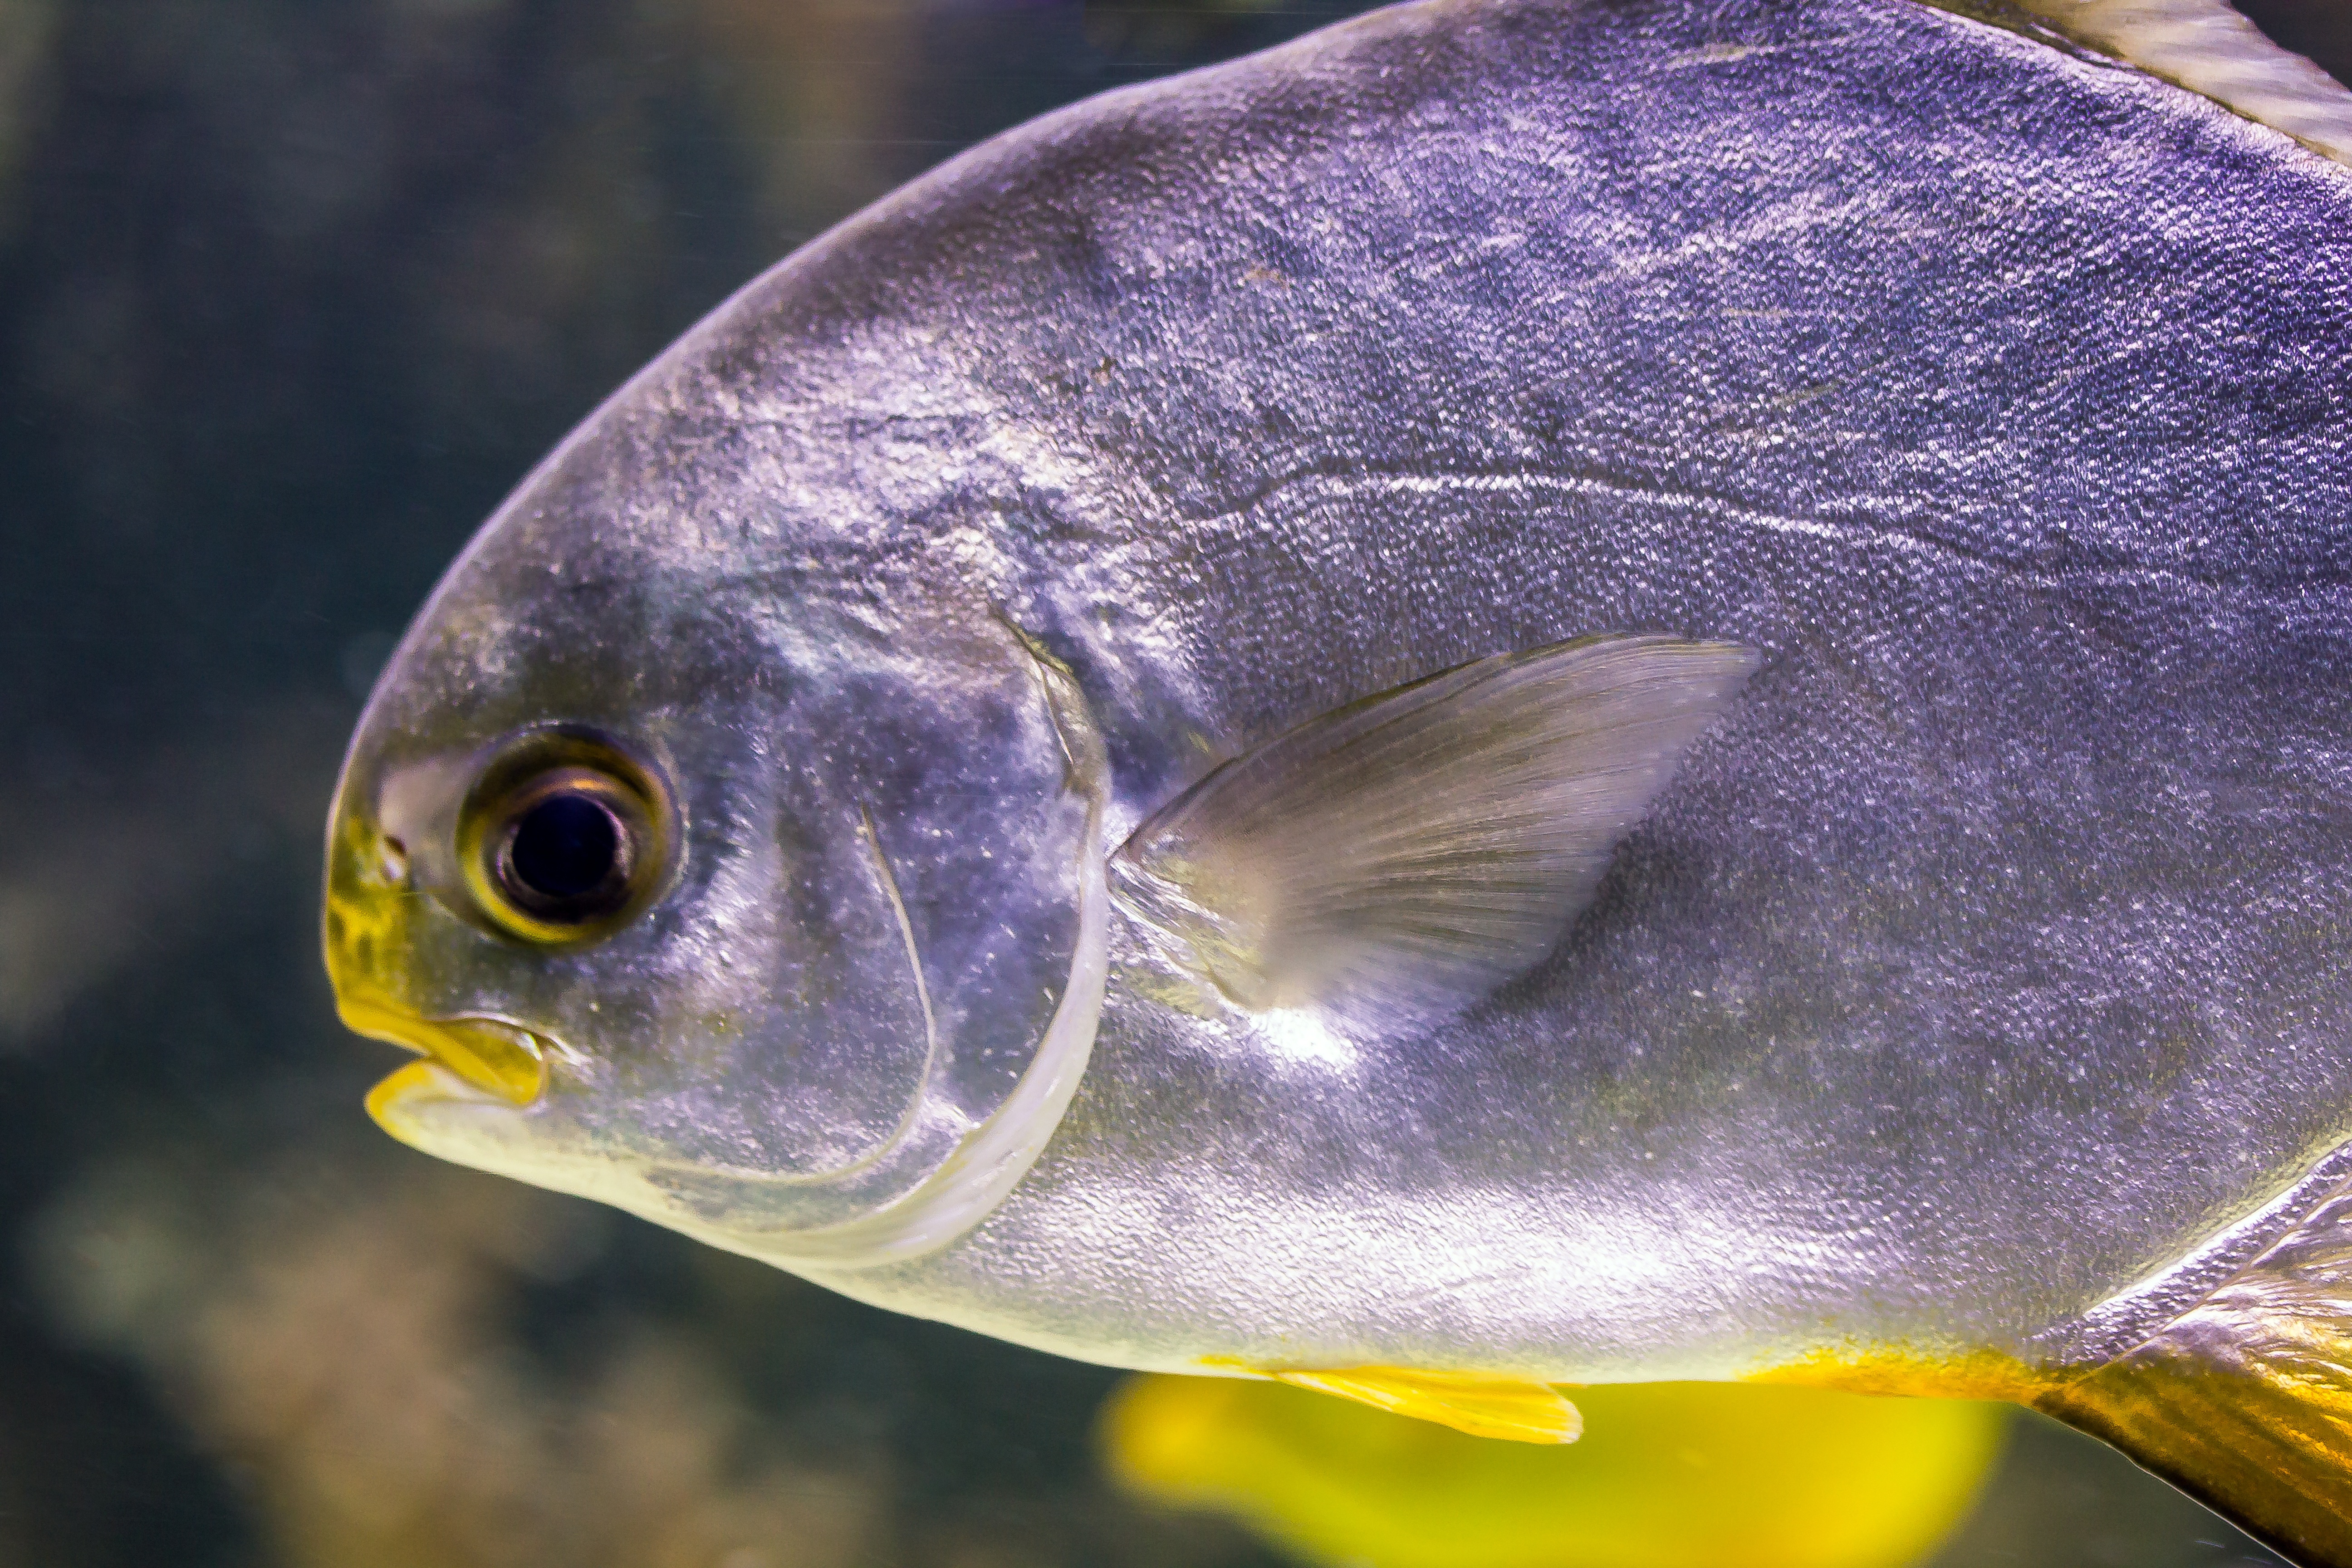
beak, biology, blue, fish, fauna, close up, vertebrate, sea fish, coral fish, marine biology